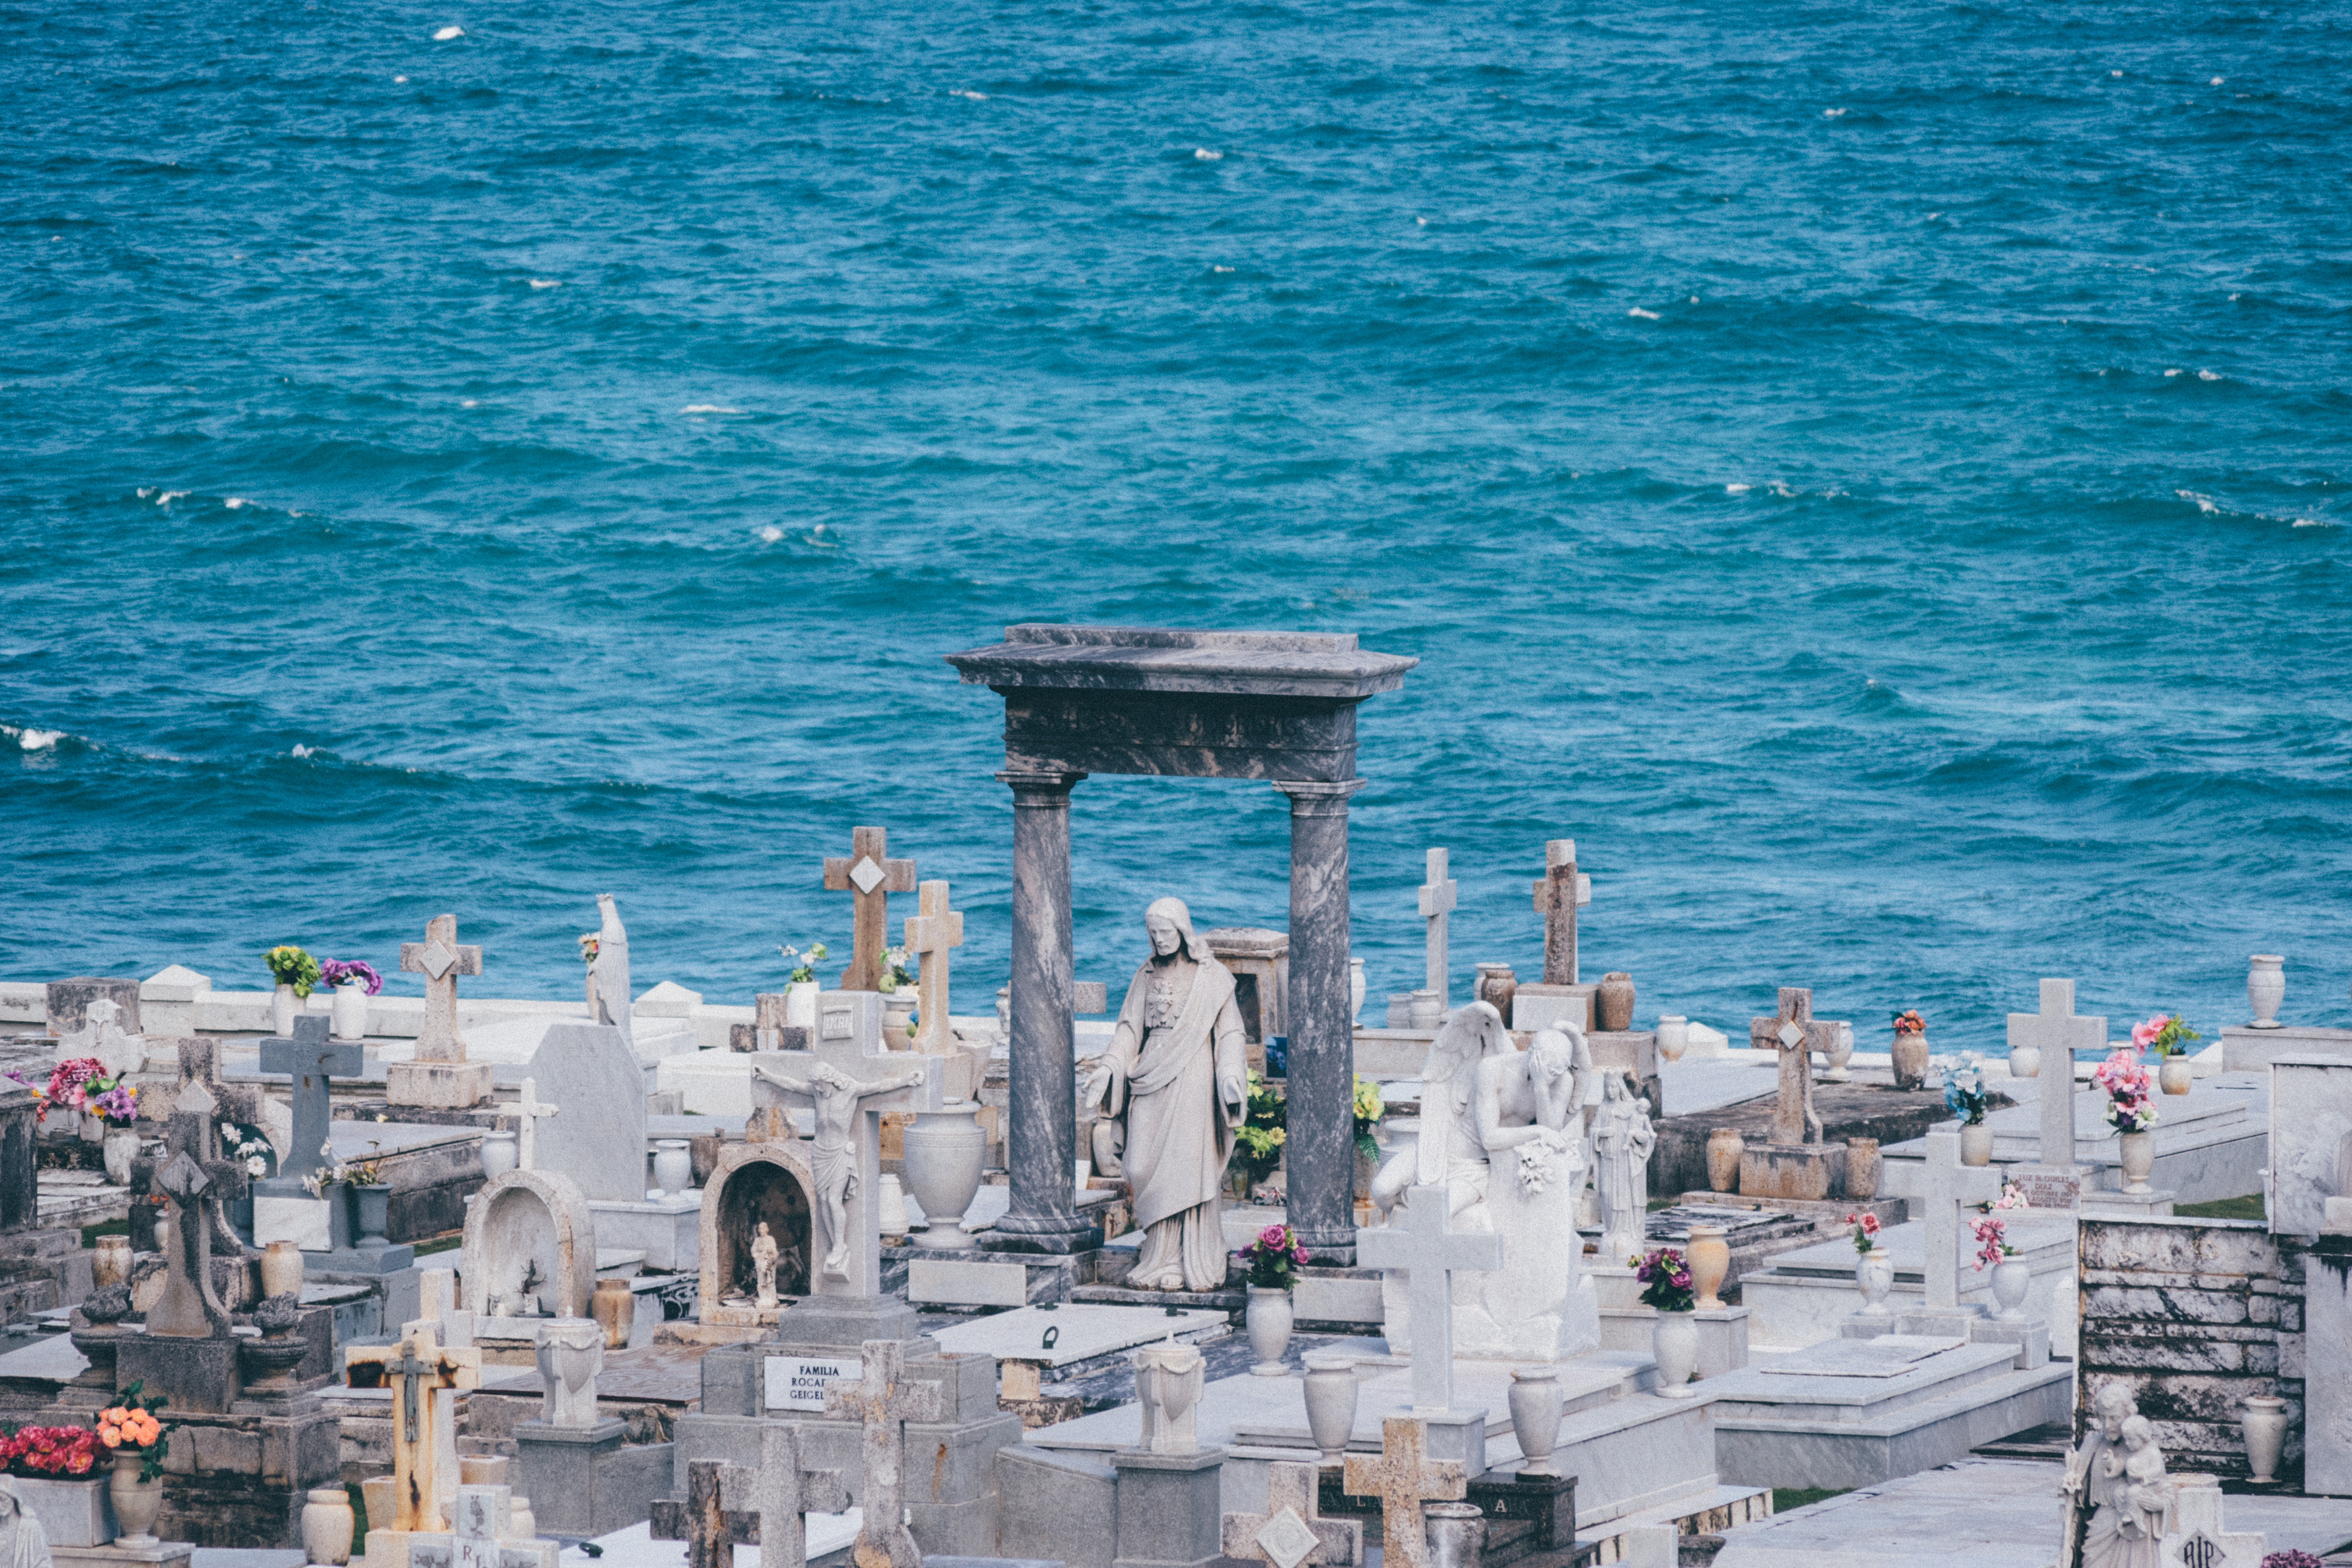
sea, coast, water, ocean, stone, live, tropical, religion, island, cemetery, death, catholic, faith, bury, die, granite, coffin